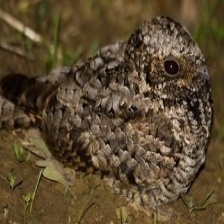
Species: COMMON POORWILL
Scientific name: PHALAENOPTILUS NUTTALLII